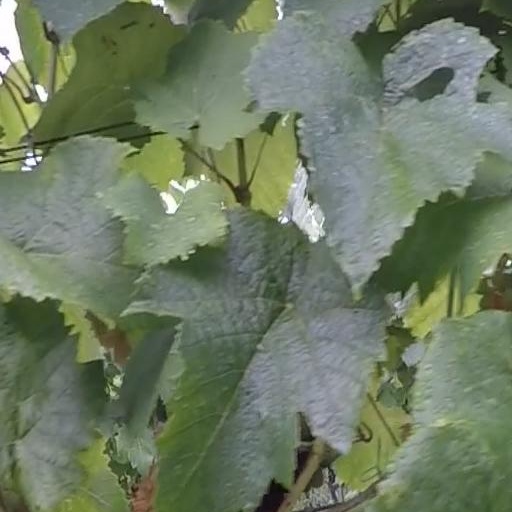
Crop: grape